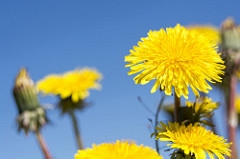
Flower: dandelion